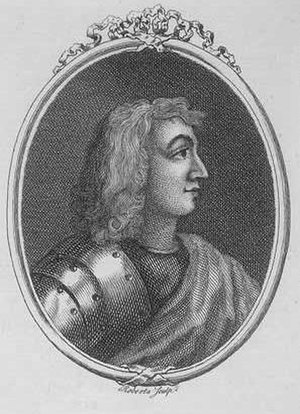
Konstantin 1. af Skotland
Konstantin var konge af Skotland fra 863 til sin død. Han var søn af kong Kenneth I, og efterfulgte sin onkel Donald I på tronen.